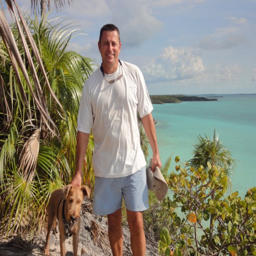
just get me to the beach